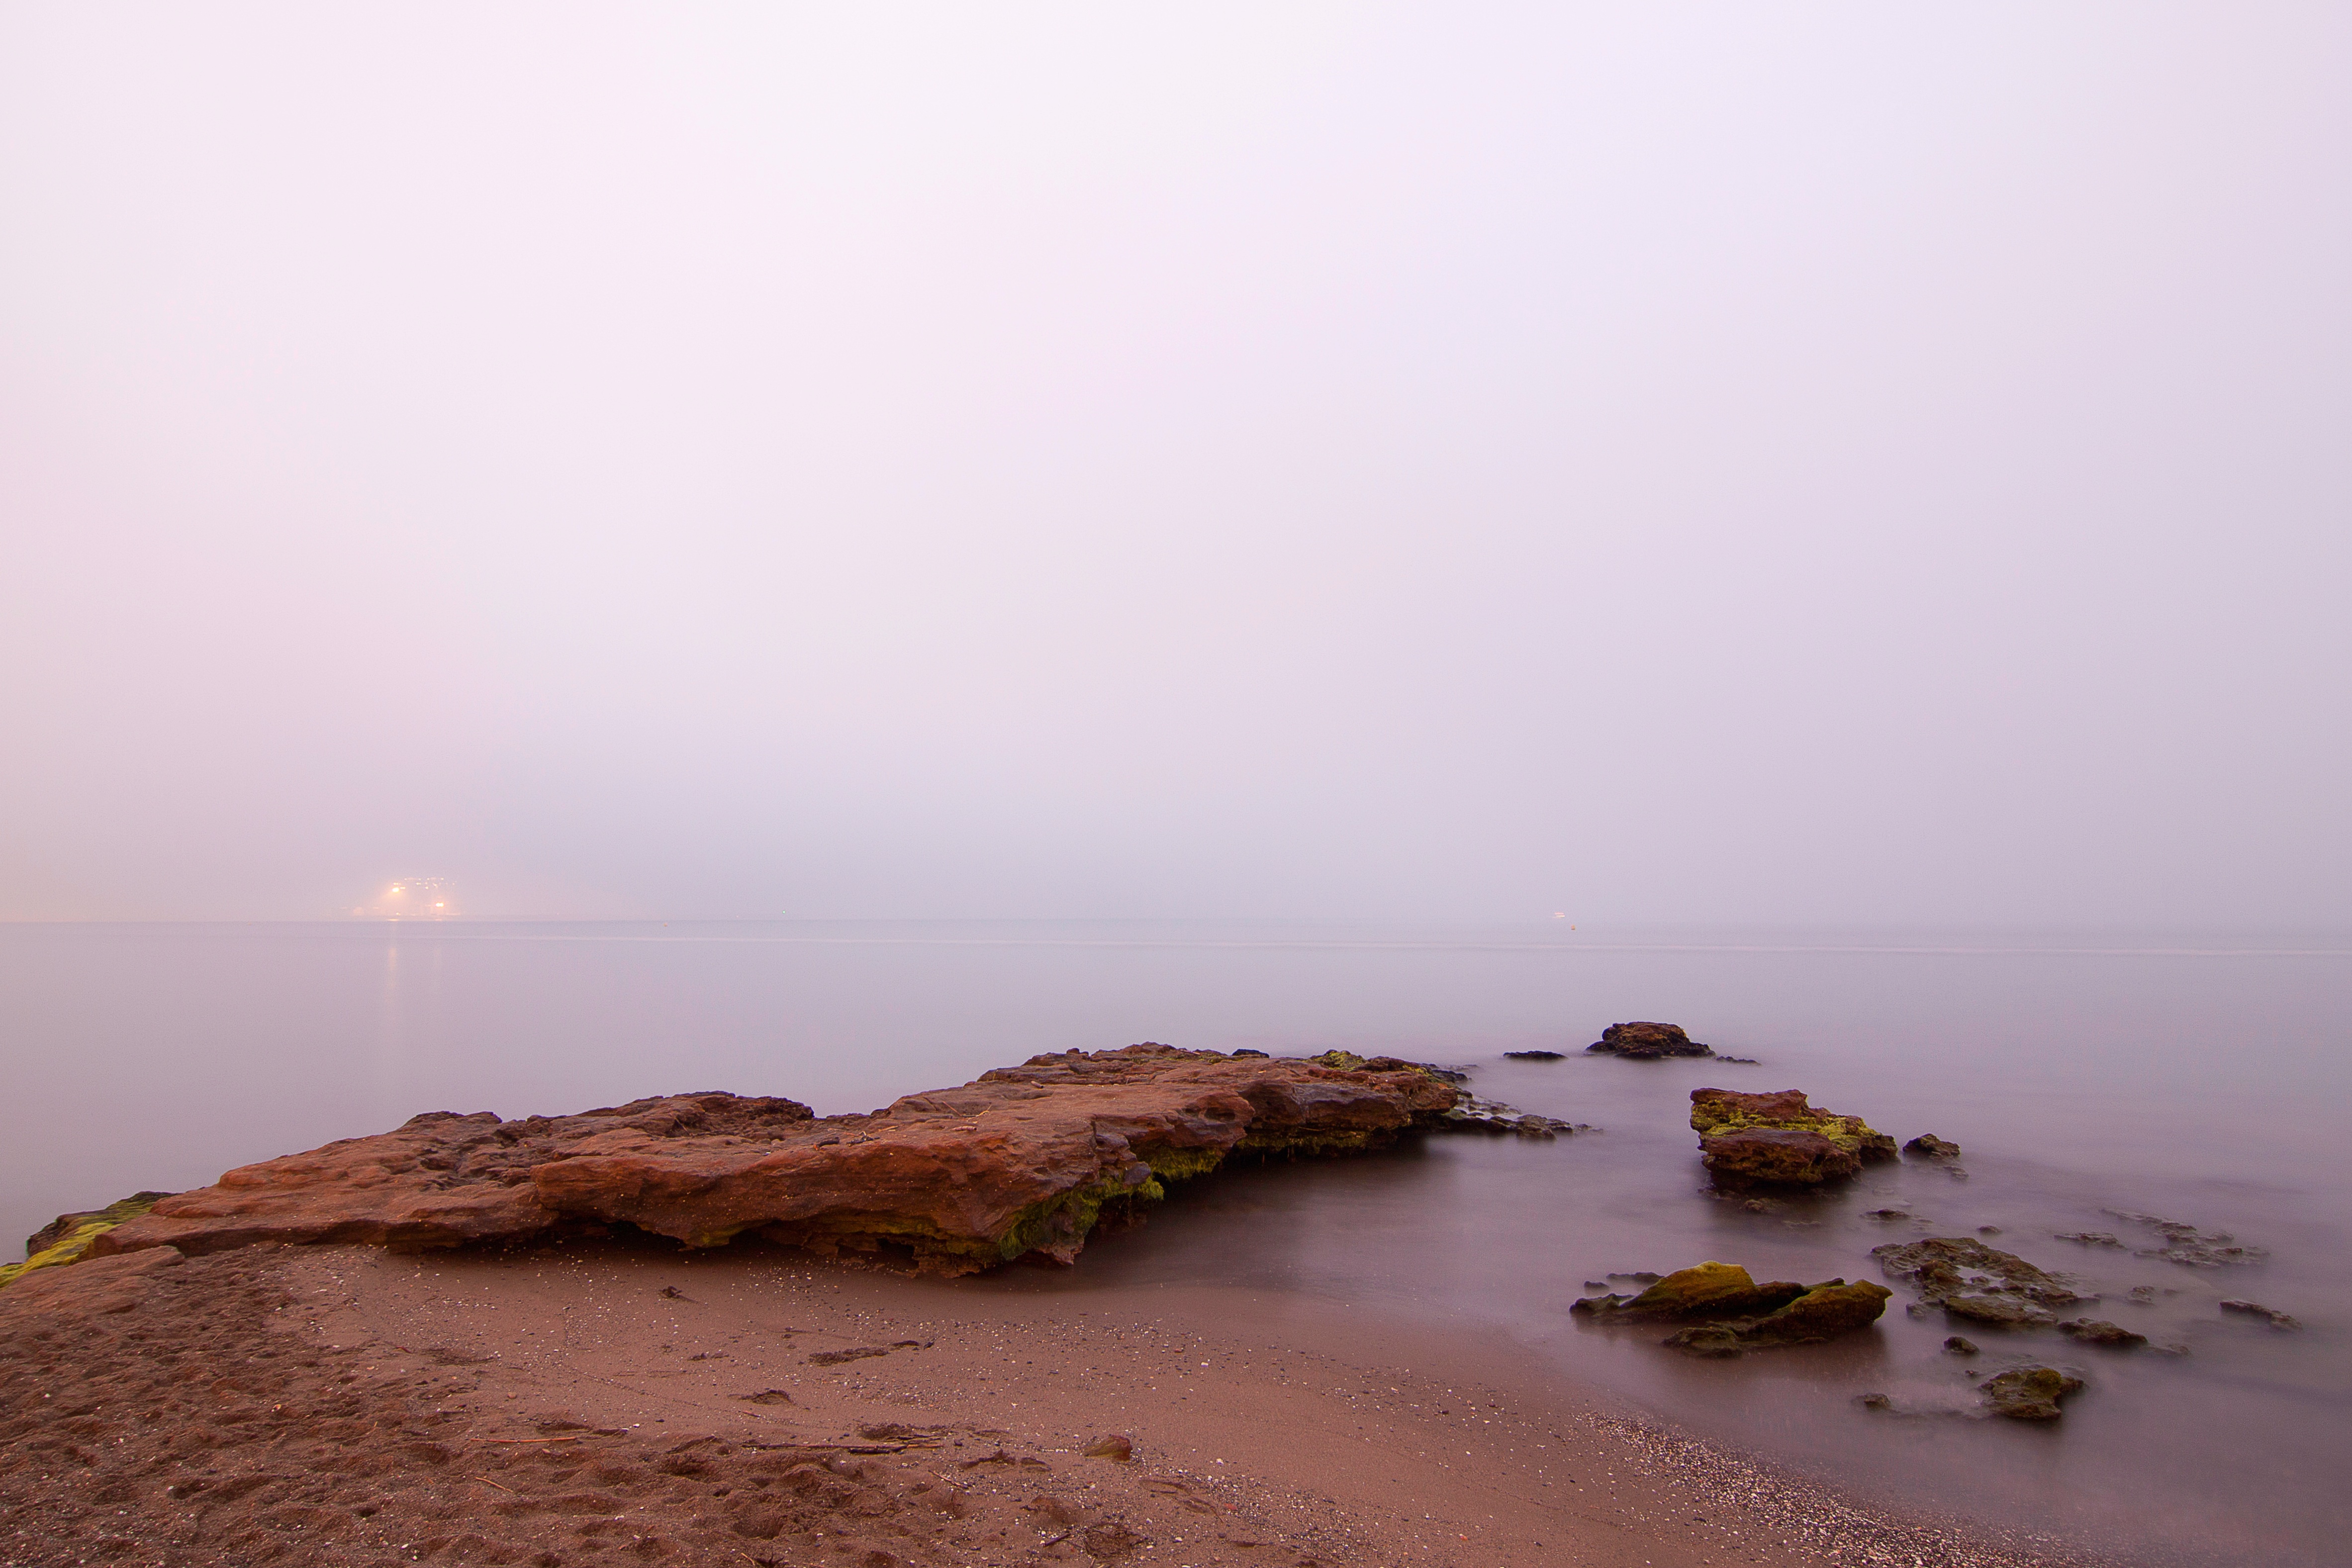
beach, sea, coast, sand, rock, ocean, horizon, fog, sunrise, mist, morning, shore, wave, dawn, dusk, weather, bay, body of water, cape, natural environment, atmospheric phenomenon